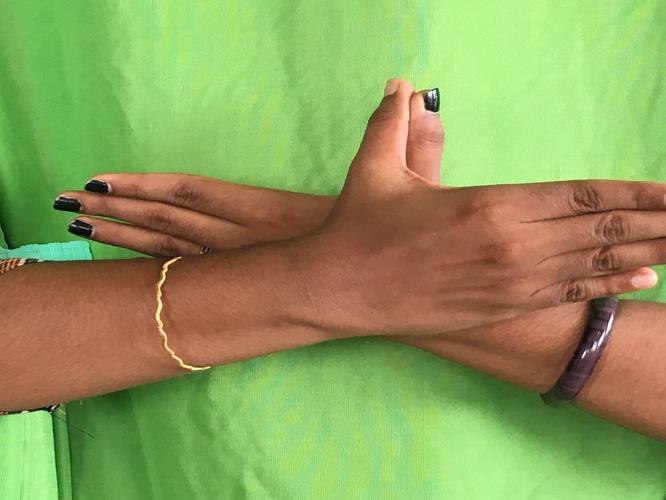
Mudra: Garuda
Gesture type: double_hand